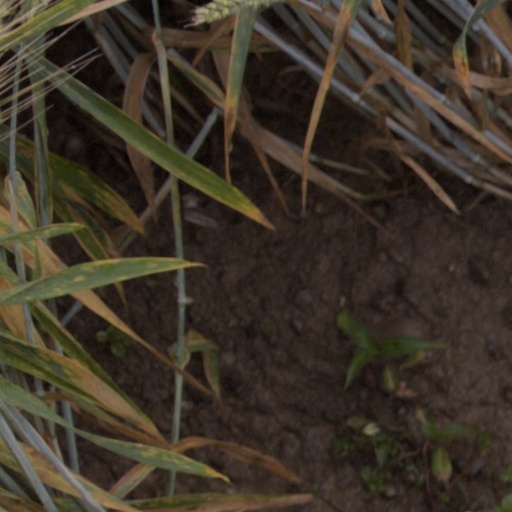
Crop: wheat